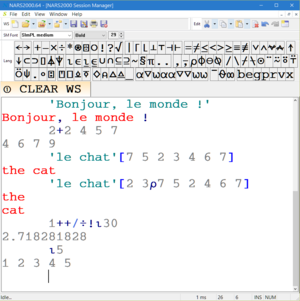
Session d'exemple montrant quelques caractéristiques du langage APL
L'APL est un langage de description de traitement de l'information devenu ensuite langage de programmation conçu entre 1957 et 1967 à Harvard par Kenneth Iverson pour décrire commodément des opérations globales sur des tableaux. Iverson décrivait la grammaire de son langage comme similaire à celle d'un langage naturel. Le langage n'utilise cependant pas de mots, mais beaucoup de signes, chacun correspondant à un concept précis.